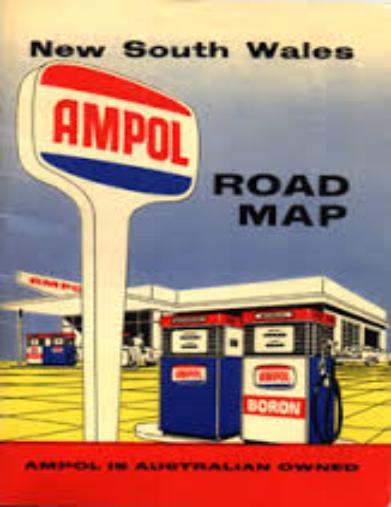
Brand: Ampol
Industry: Others